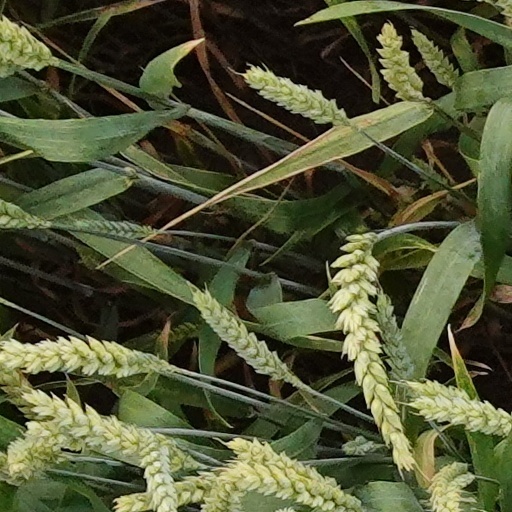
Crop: wheat